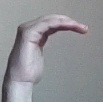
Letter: haa